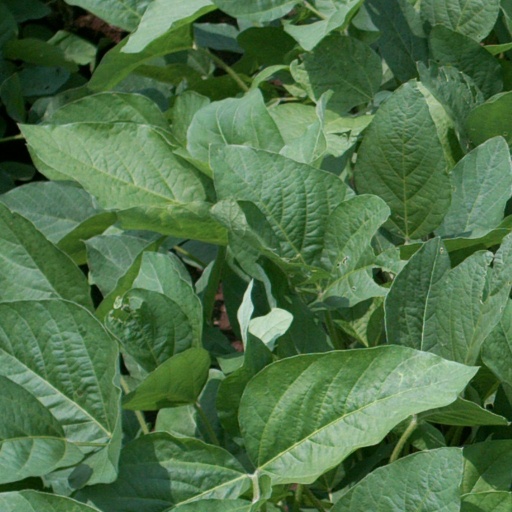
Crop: soybean